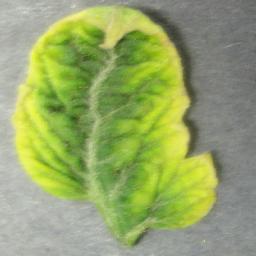
Label: Tomato___Tomato_Yellow_Leaf_Curl_Virus